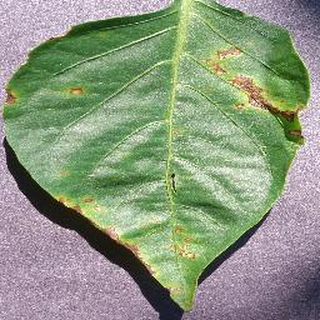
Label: bell_pepper_bacterial_spot